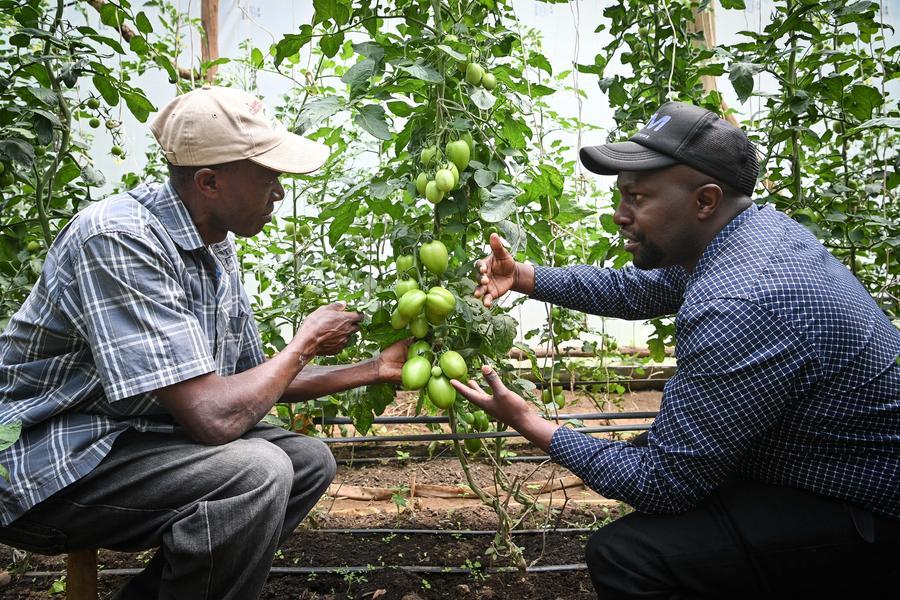
Mtaalamu wa kilimo kutoka serikalini, amemtembelea mkulima kwenye shamba lake. Akimpatia maarifa ya kutosha na mbinu mbalimbali, zitakazo mwezesha kujipatia kipato kikubwa kutokana na mazao anayoyalima.